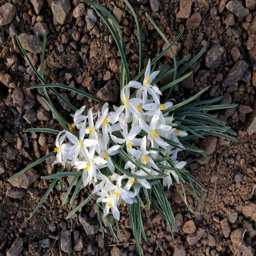
wildflower along a short portion south